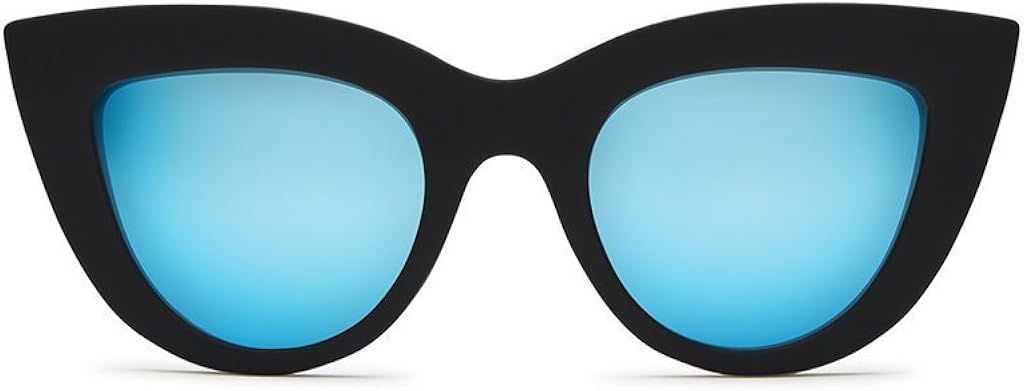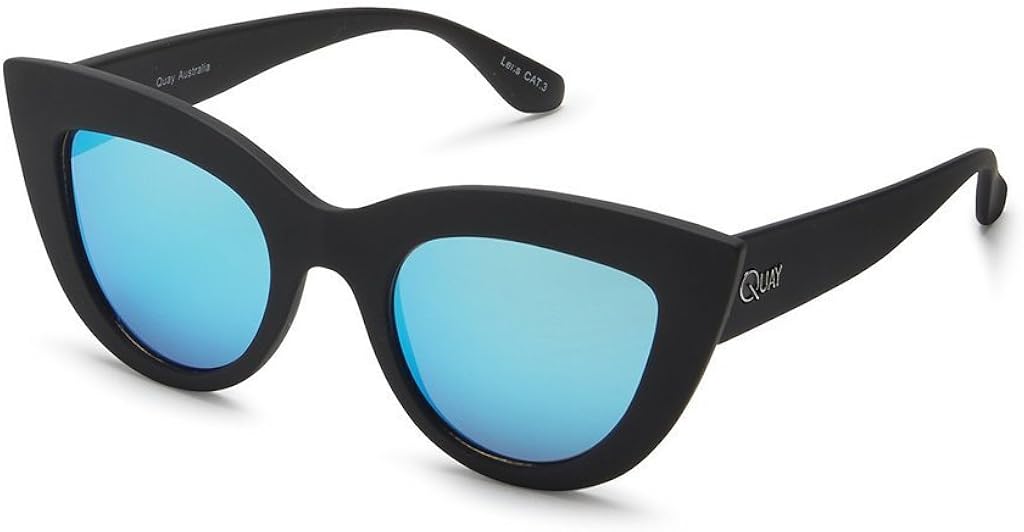
QUAY AUSTRALIA Women's Kitti Sunglasses
Category: AMAZON FASHION
Live your vintage convertible-driving glam fantasy with KITTI's dramatic nature. Featuring thick plastic frames and a molded nose bridge, with both mirrored and non-mirrored options.
Features: Polycarbonate frame | Polycarbonate lens | Non-Polarized | Mirror Coating coating | Lens width: 145 millimeters | Lens height: 50 millimeters | Bridge: 8 millimeters | Stainless Steel Hinges | 100% UV protection.